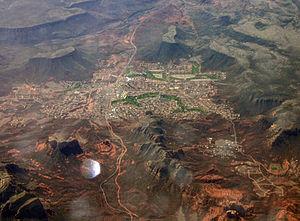
Vue aérienne de Big Park et Oak Creek
Big Park est une census-designated place située dans le comté de Yavapai dans l'État de l'Arizona aux États-Unis. Big Park est plus connu sous le nom de Village of Oak Creek. C'est une ville-dortoir pour la ville de Sedona. La population y était de 5 245 habitants lors du recensement de 2000.